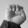
ASL letter: E